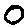
Label: 0